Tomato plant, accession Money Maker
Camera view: vertical (180 deg); turntable rotation: 240 degrees
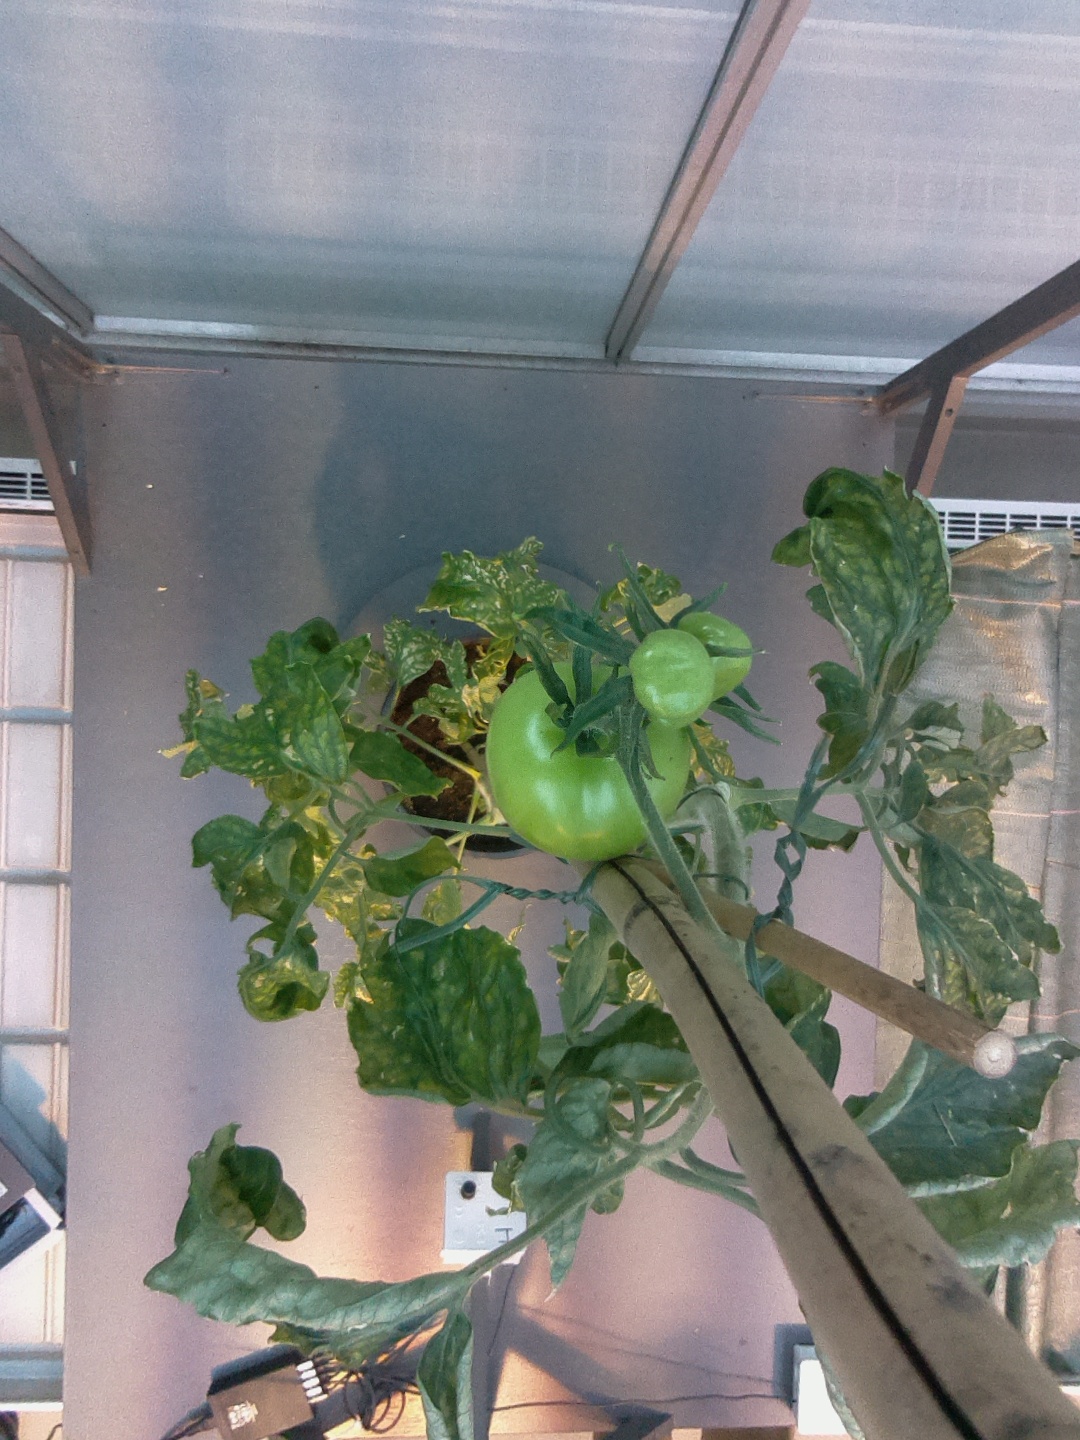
BBCH growth stage 77: 70%-80% of final fruit size